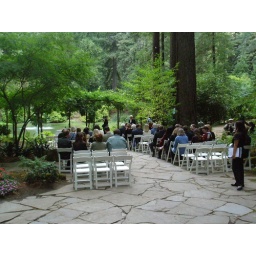
guests sitting by small lake with water fountain